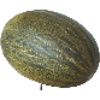
Label: Melon Piel de Sapo 1